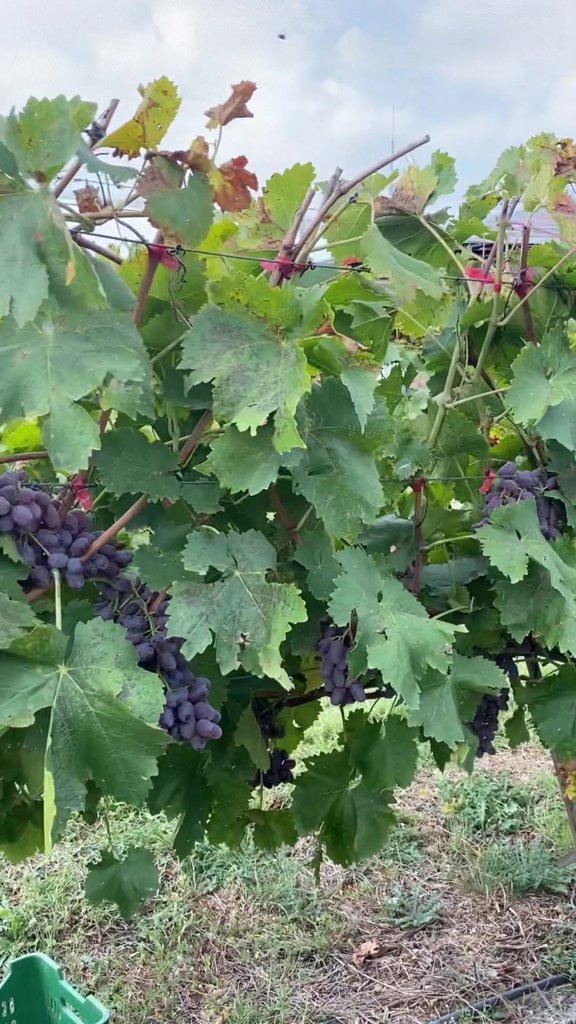
Berries visible: 121
Grape clusters: 7